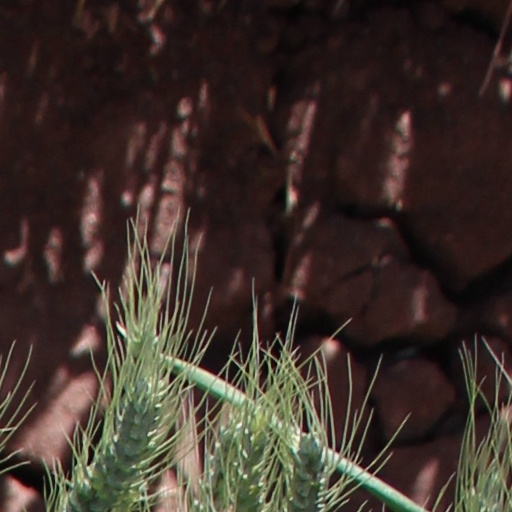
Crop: wheat